Petite Maman

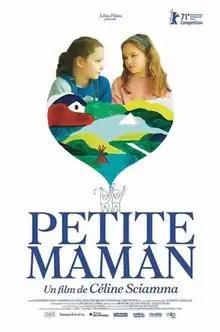

Petite Maman (Little Mother) is a 2021 French fantasy family drama film written and directed by Céline Sciamma. Starring twins Joséphine and Gabrielle Sanz with Stéphane Varupenne, Nina Meurisse, and Margo Abascal. The film follows a young girl coping with the death of her maternal grandmother by understanding better and bonding with both her mother and grandmother in the past.